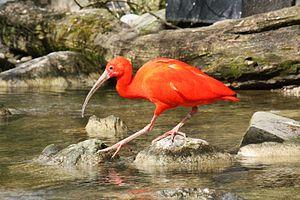
L'Ibis rouge est une espèce d'oiseaux grégaires dont les colonies peuvent atteindre plusieurs milliers d'individus.